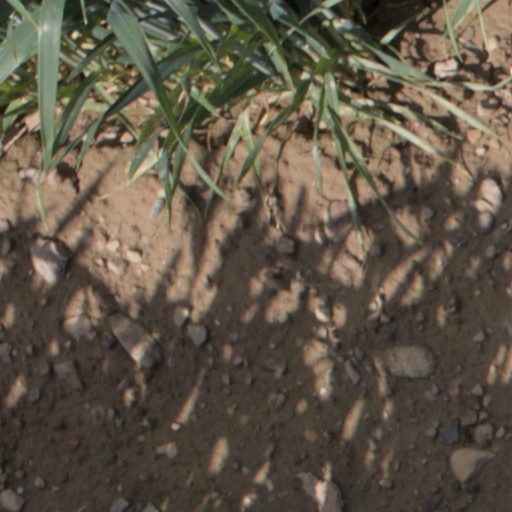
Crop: wheat